Dick Clark

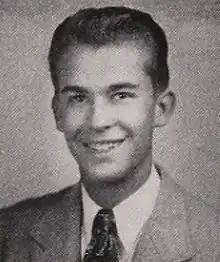
Clark in the 1947 yearbook for A.B. Davis High School

Clark was born on November 30, 1929, in Bronxville, New York, and raised in neighboring Mount Vernon, the second child of Richard Augustus Clark and Julia Fuller Clark, née Barnard. His only sibling, elder brother Bradley, a World War II P-47 Thunderbolt pilot, was killed in the Battle of the Bulge.